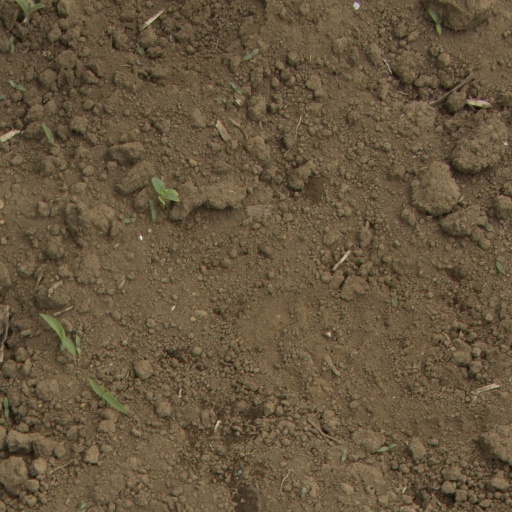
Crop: Jerusalem artichoke